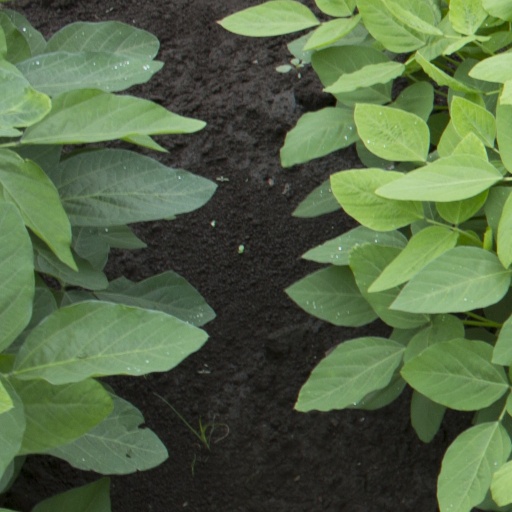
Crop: soybean